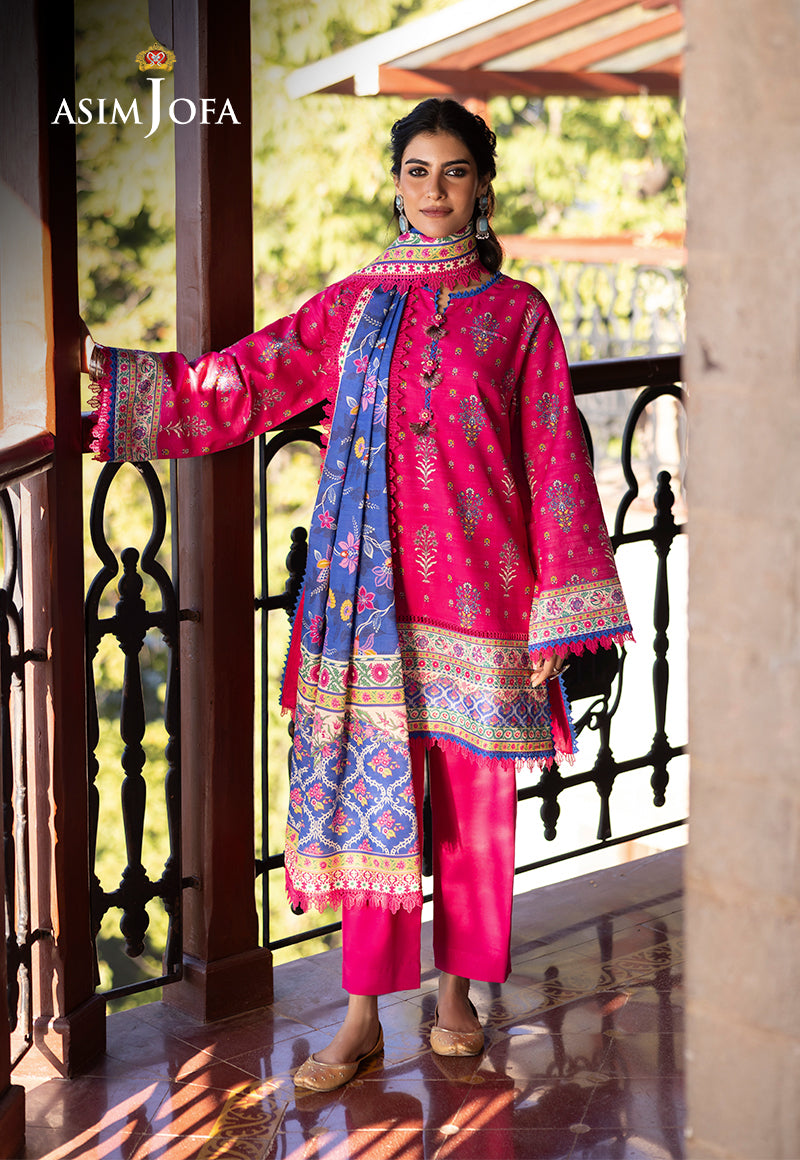
pink khaki embroidered lawn suit